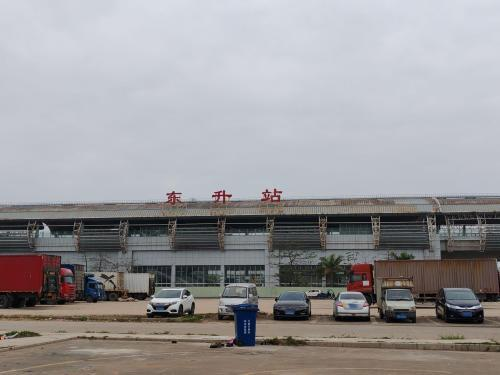
地标名称：东升站